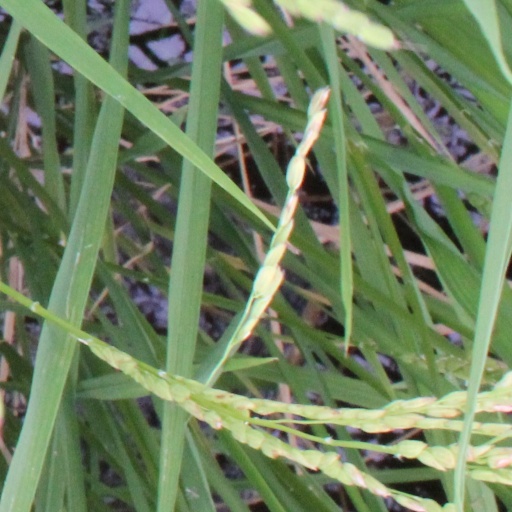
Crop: rice